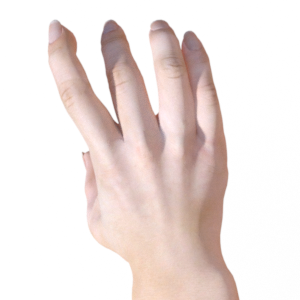
Label: paper